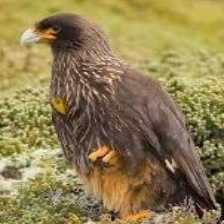
Species: STRIATED CARACARA
Scientific name: PHALCOBOENUS AUSTRALIS